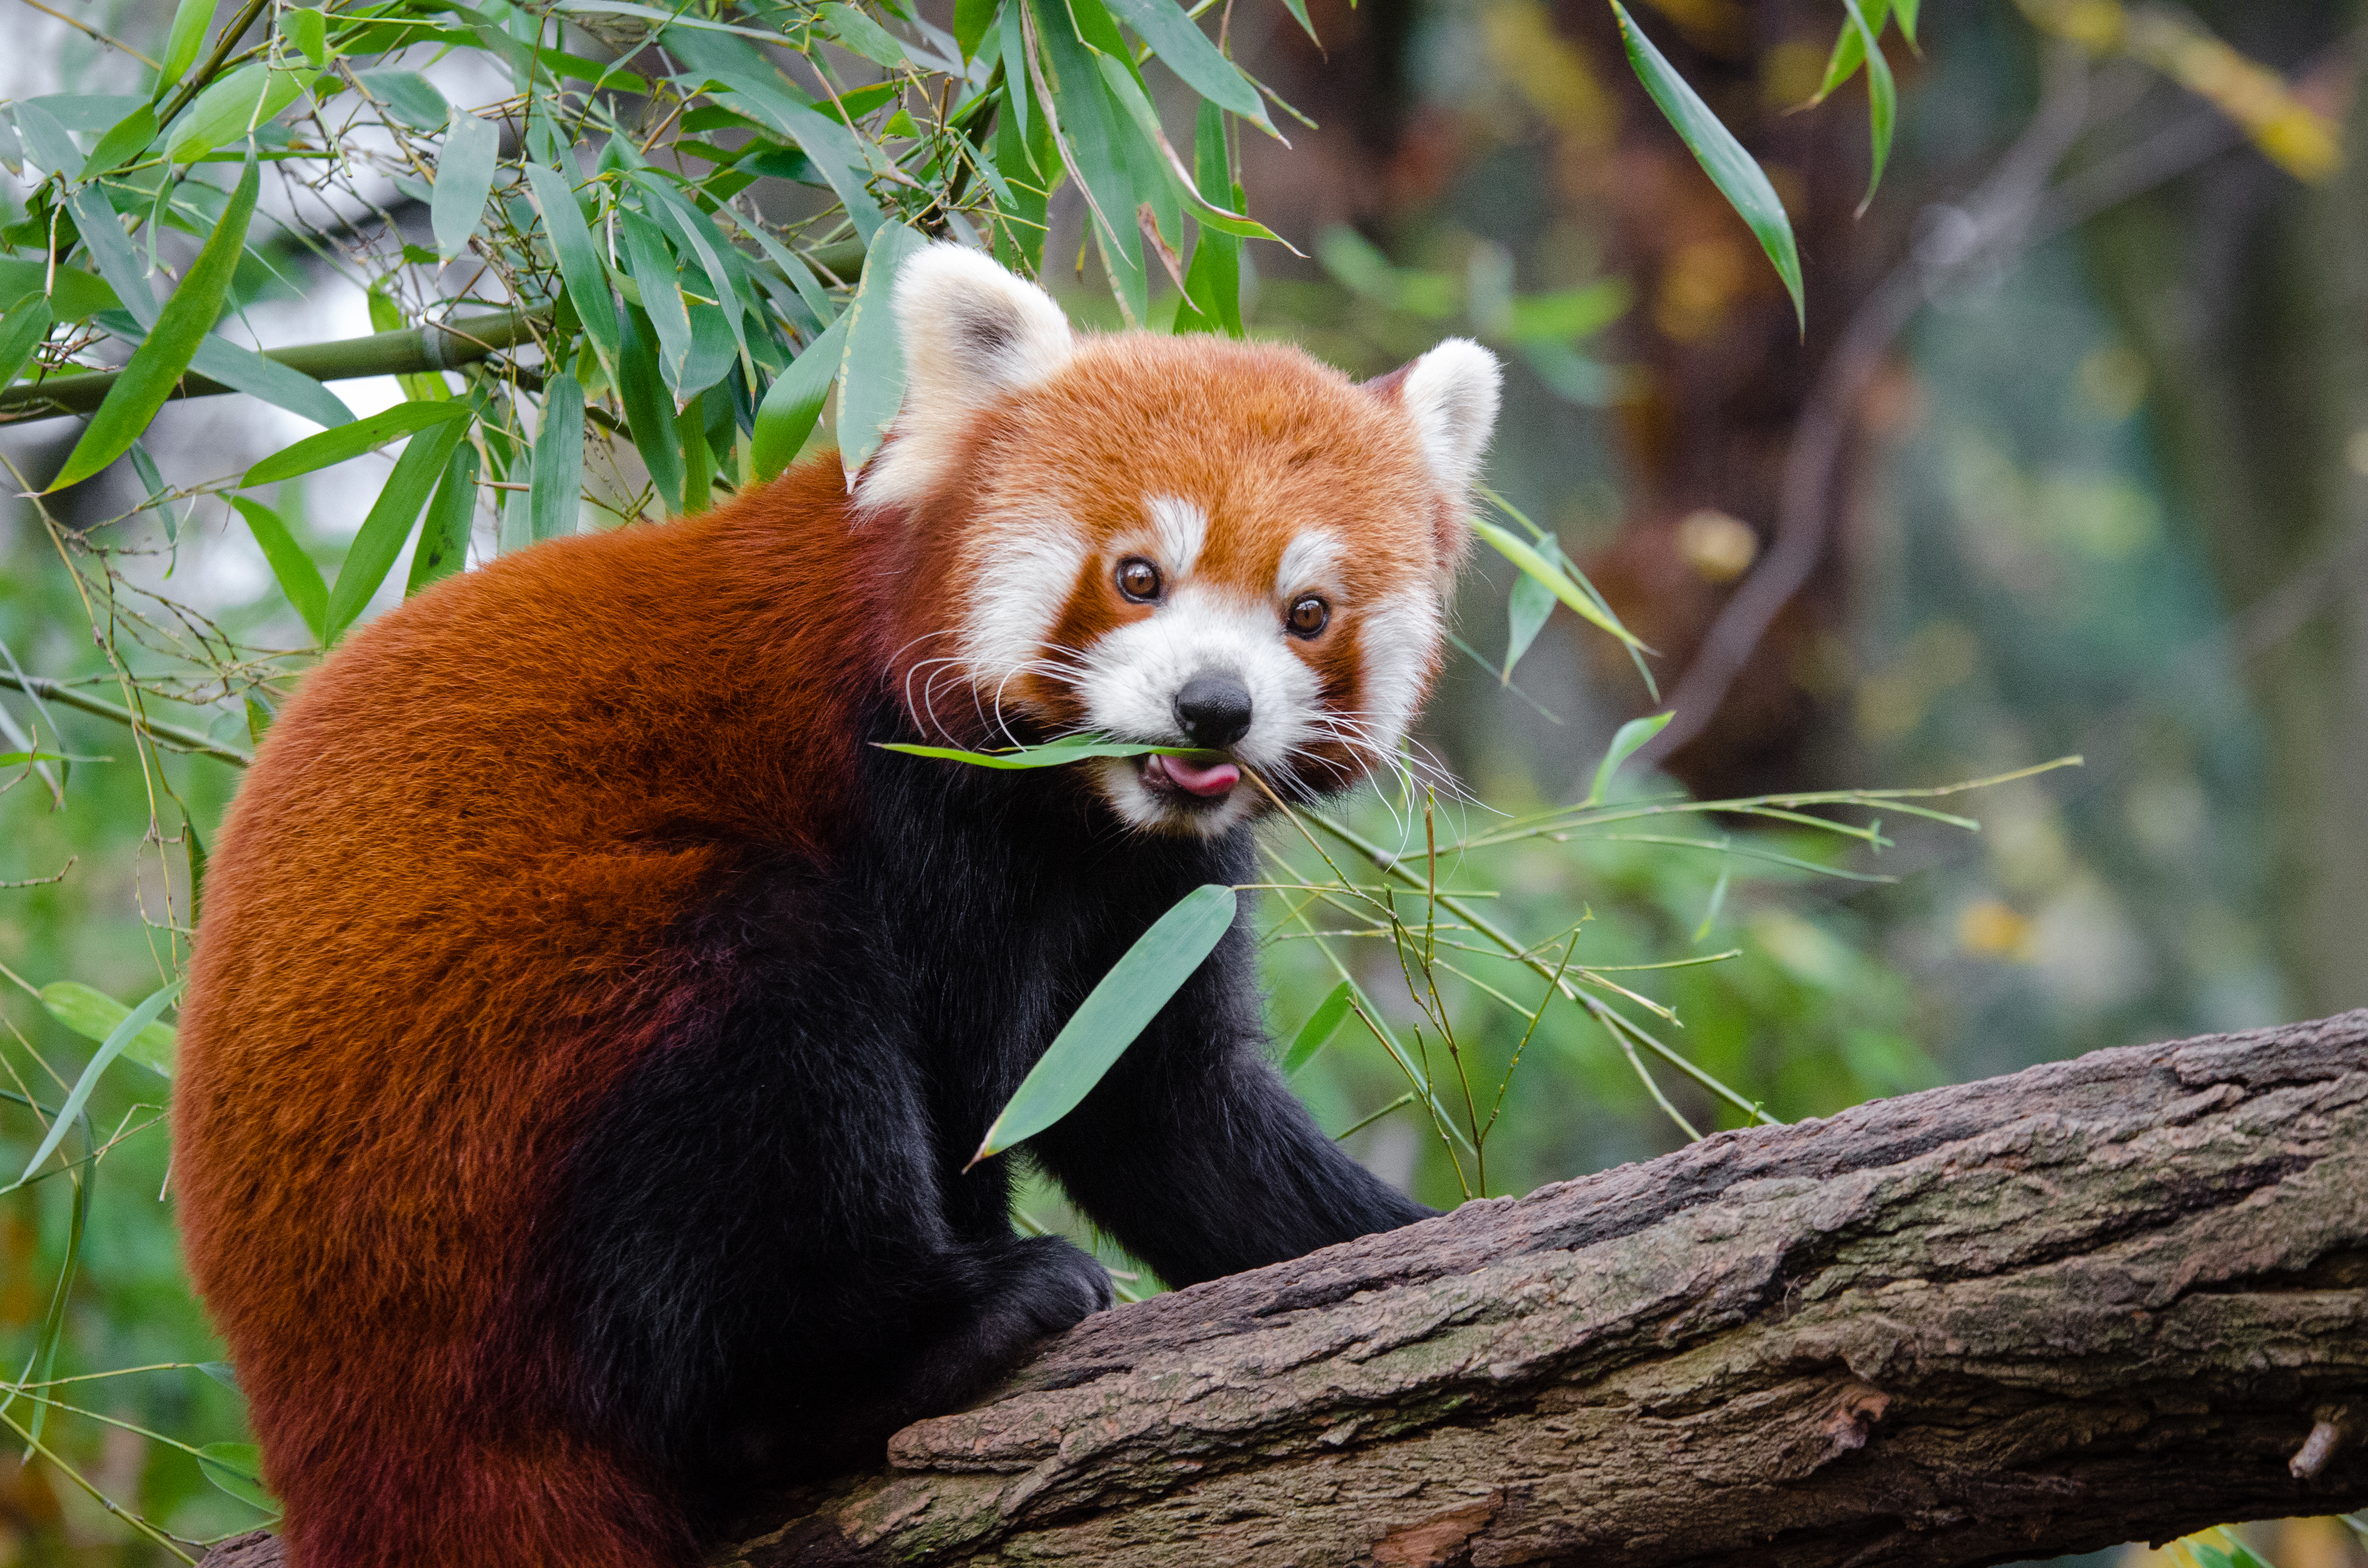
tree, nature, bokeh, blur, field, vintage, sweet, feet, animal, cute, female, wildlife, zoo, fur, orange, young, spring, green, high, red, foot, mammal, nikon, fauna, red panda, panda, 2015, face, nose, paw, tail, animals, ears, endangered, vertebrate, germany, deutschland, natur, paws, tier, depth, iso, depthoffield, fell, gesicht, baum, adorable, bamboo, d7000, roter, kleiner, niedlich, sues, suess, species, bedrohte, tierart, tierpark, weiblich, jungtier, jung, ohren, schwanz, nase, bedroht, ailurus, fulgens, mozilla, firefox, wochenende, weekend, fr hling, gr n, s s